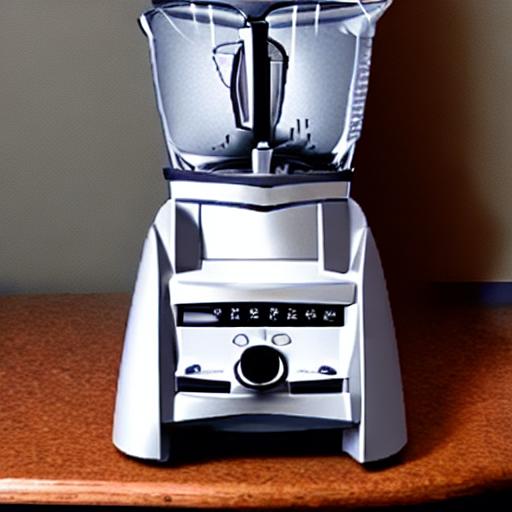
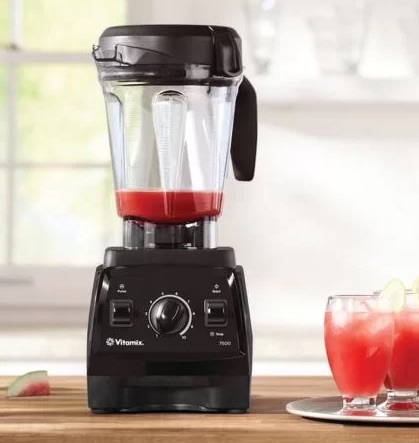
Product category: items_blender
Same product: no